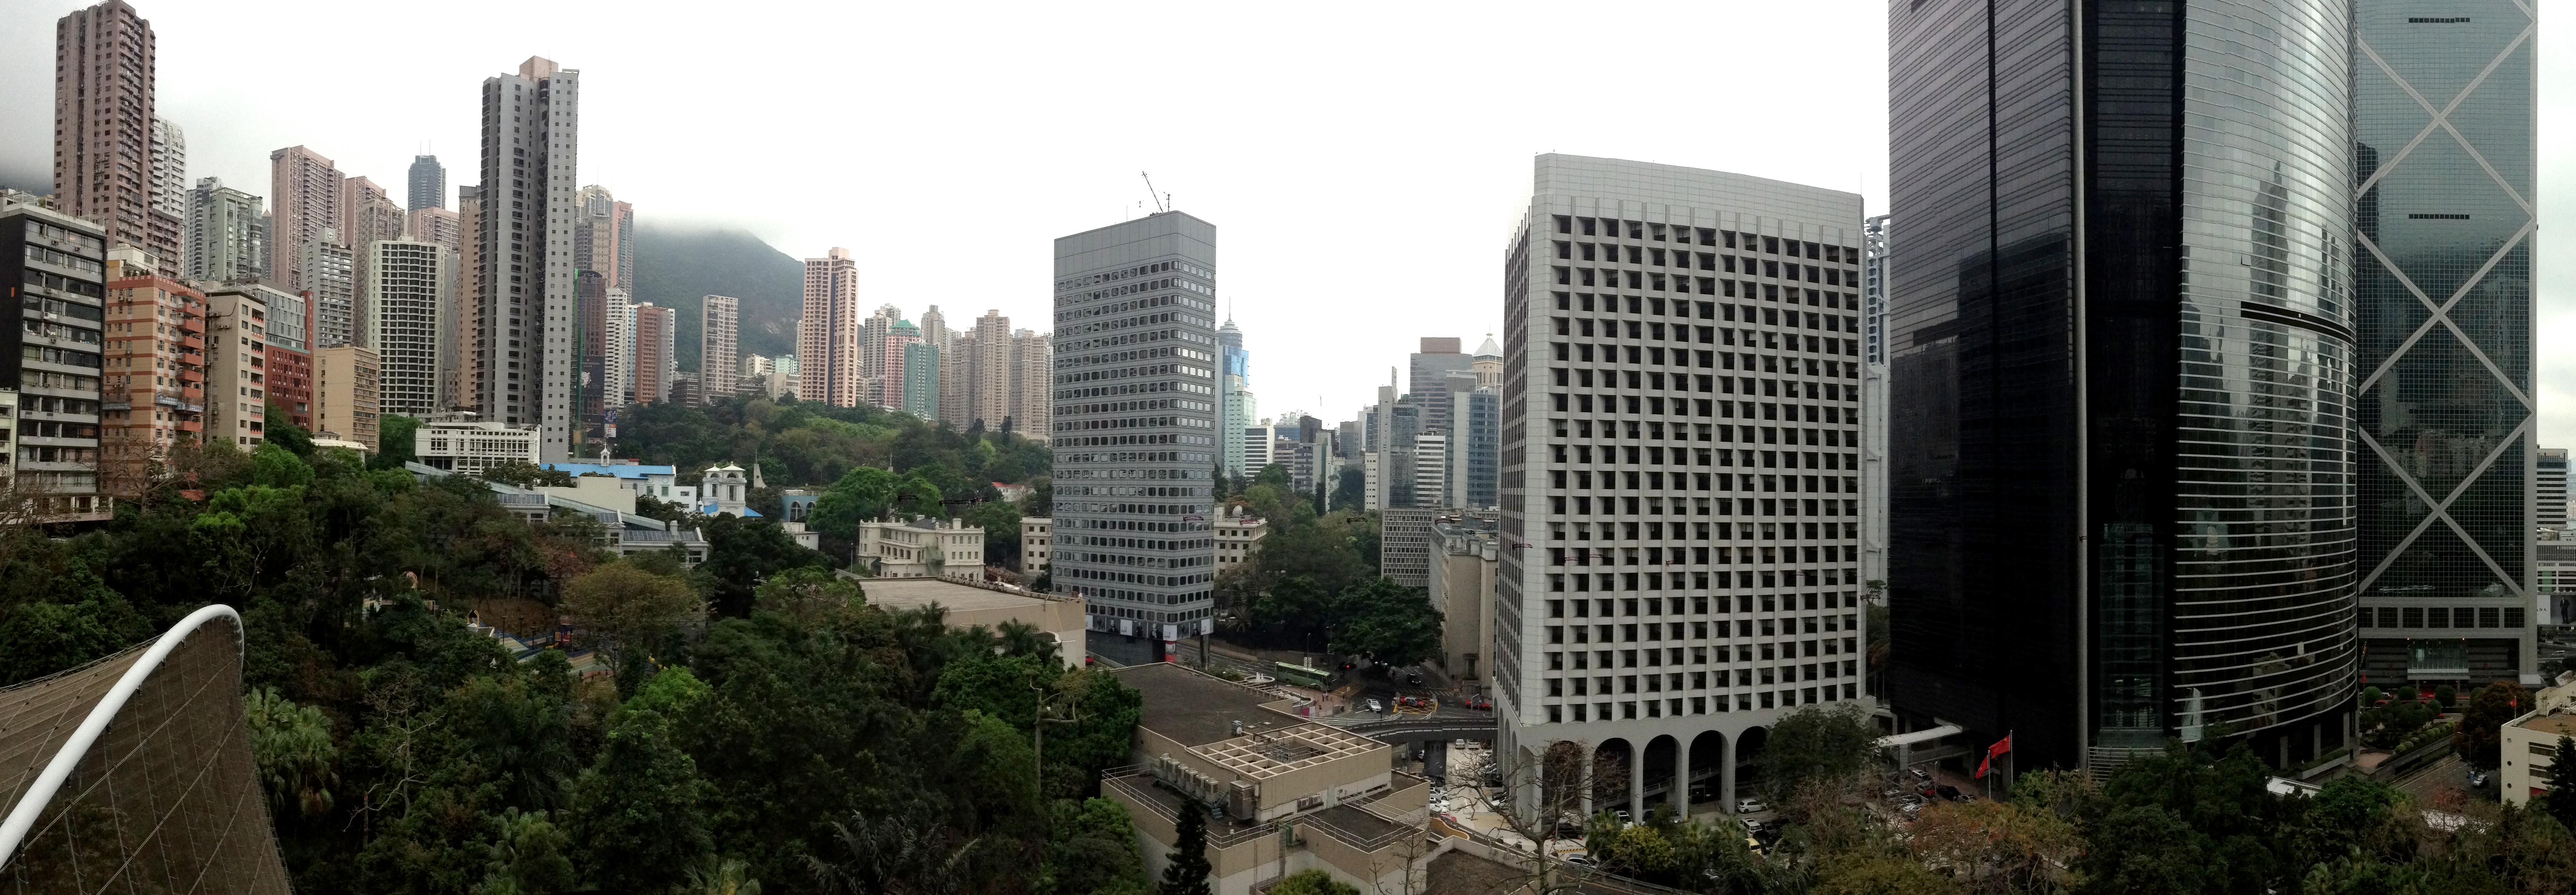
skyline, city, skyscraper, cityscape, panorama, downtown, tower, landmark, tower block, metropolis, condominium, neighbourhood, residential area, human settlement, metropolitan area